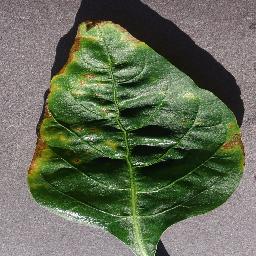
Label: Pepper,_bell___Bacterial_spot